Run Papa Run

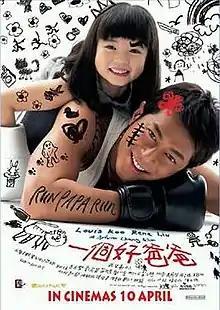

Run Papa Run is a 2008 Hong Kong crime comedy-drama film directed by Sylvia Chang, who also wrote with Susan Chan and Mathias Woo. The film is based on a novel of the same name by Benny Li. The film stars Louis Koo, Rene Liu, and Nora Miao in her first Hong Kong theatrically released film since 1996. Koo played Tiger Lee, a Triad boss who struggles to hide his criminal lifestyle when he is faced with raising his daughter.